Cinderella: From Fabletown with Love

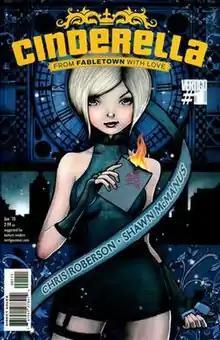
Cover to "Cinderella: From Fabletown With Love" #1, art by Chrissie Zullo.

Cinderella: From Fabletown with Love is an American comic book limited series published by Vertigo Comics in 2009 and 2010, and set in the world of "Fables". The story portrays Cinderella as a secret agent, performing missions on behalf of Fabletown. Its title is an allusion to the James Bond novel "From Russia, with Love".